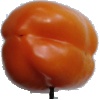
Label: orange_pepper